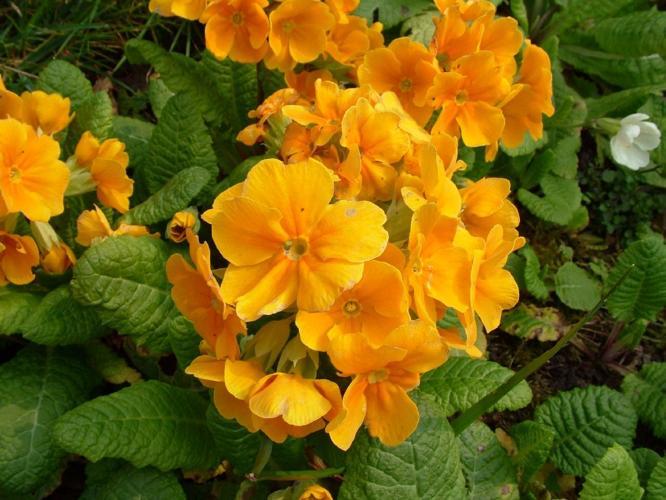
Label: primula